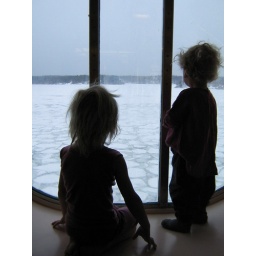
brothers in a boat window overlooking stockholm's archipelago.